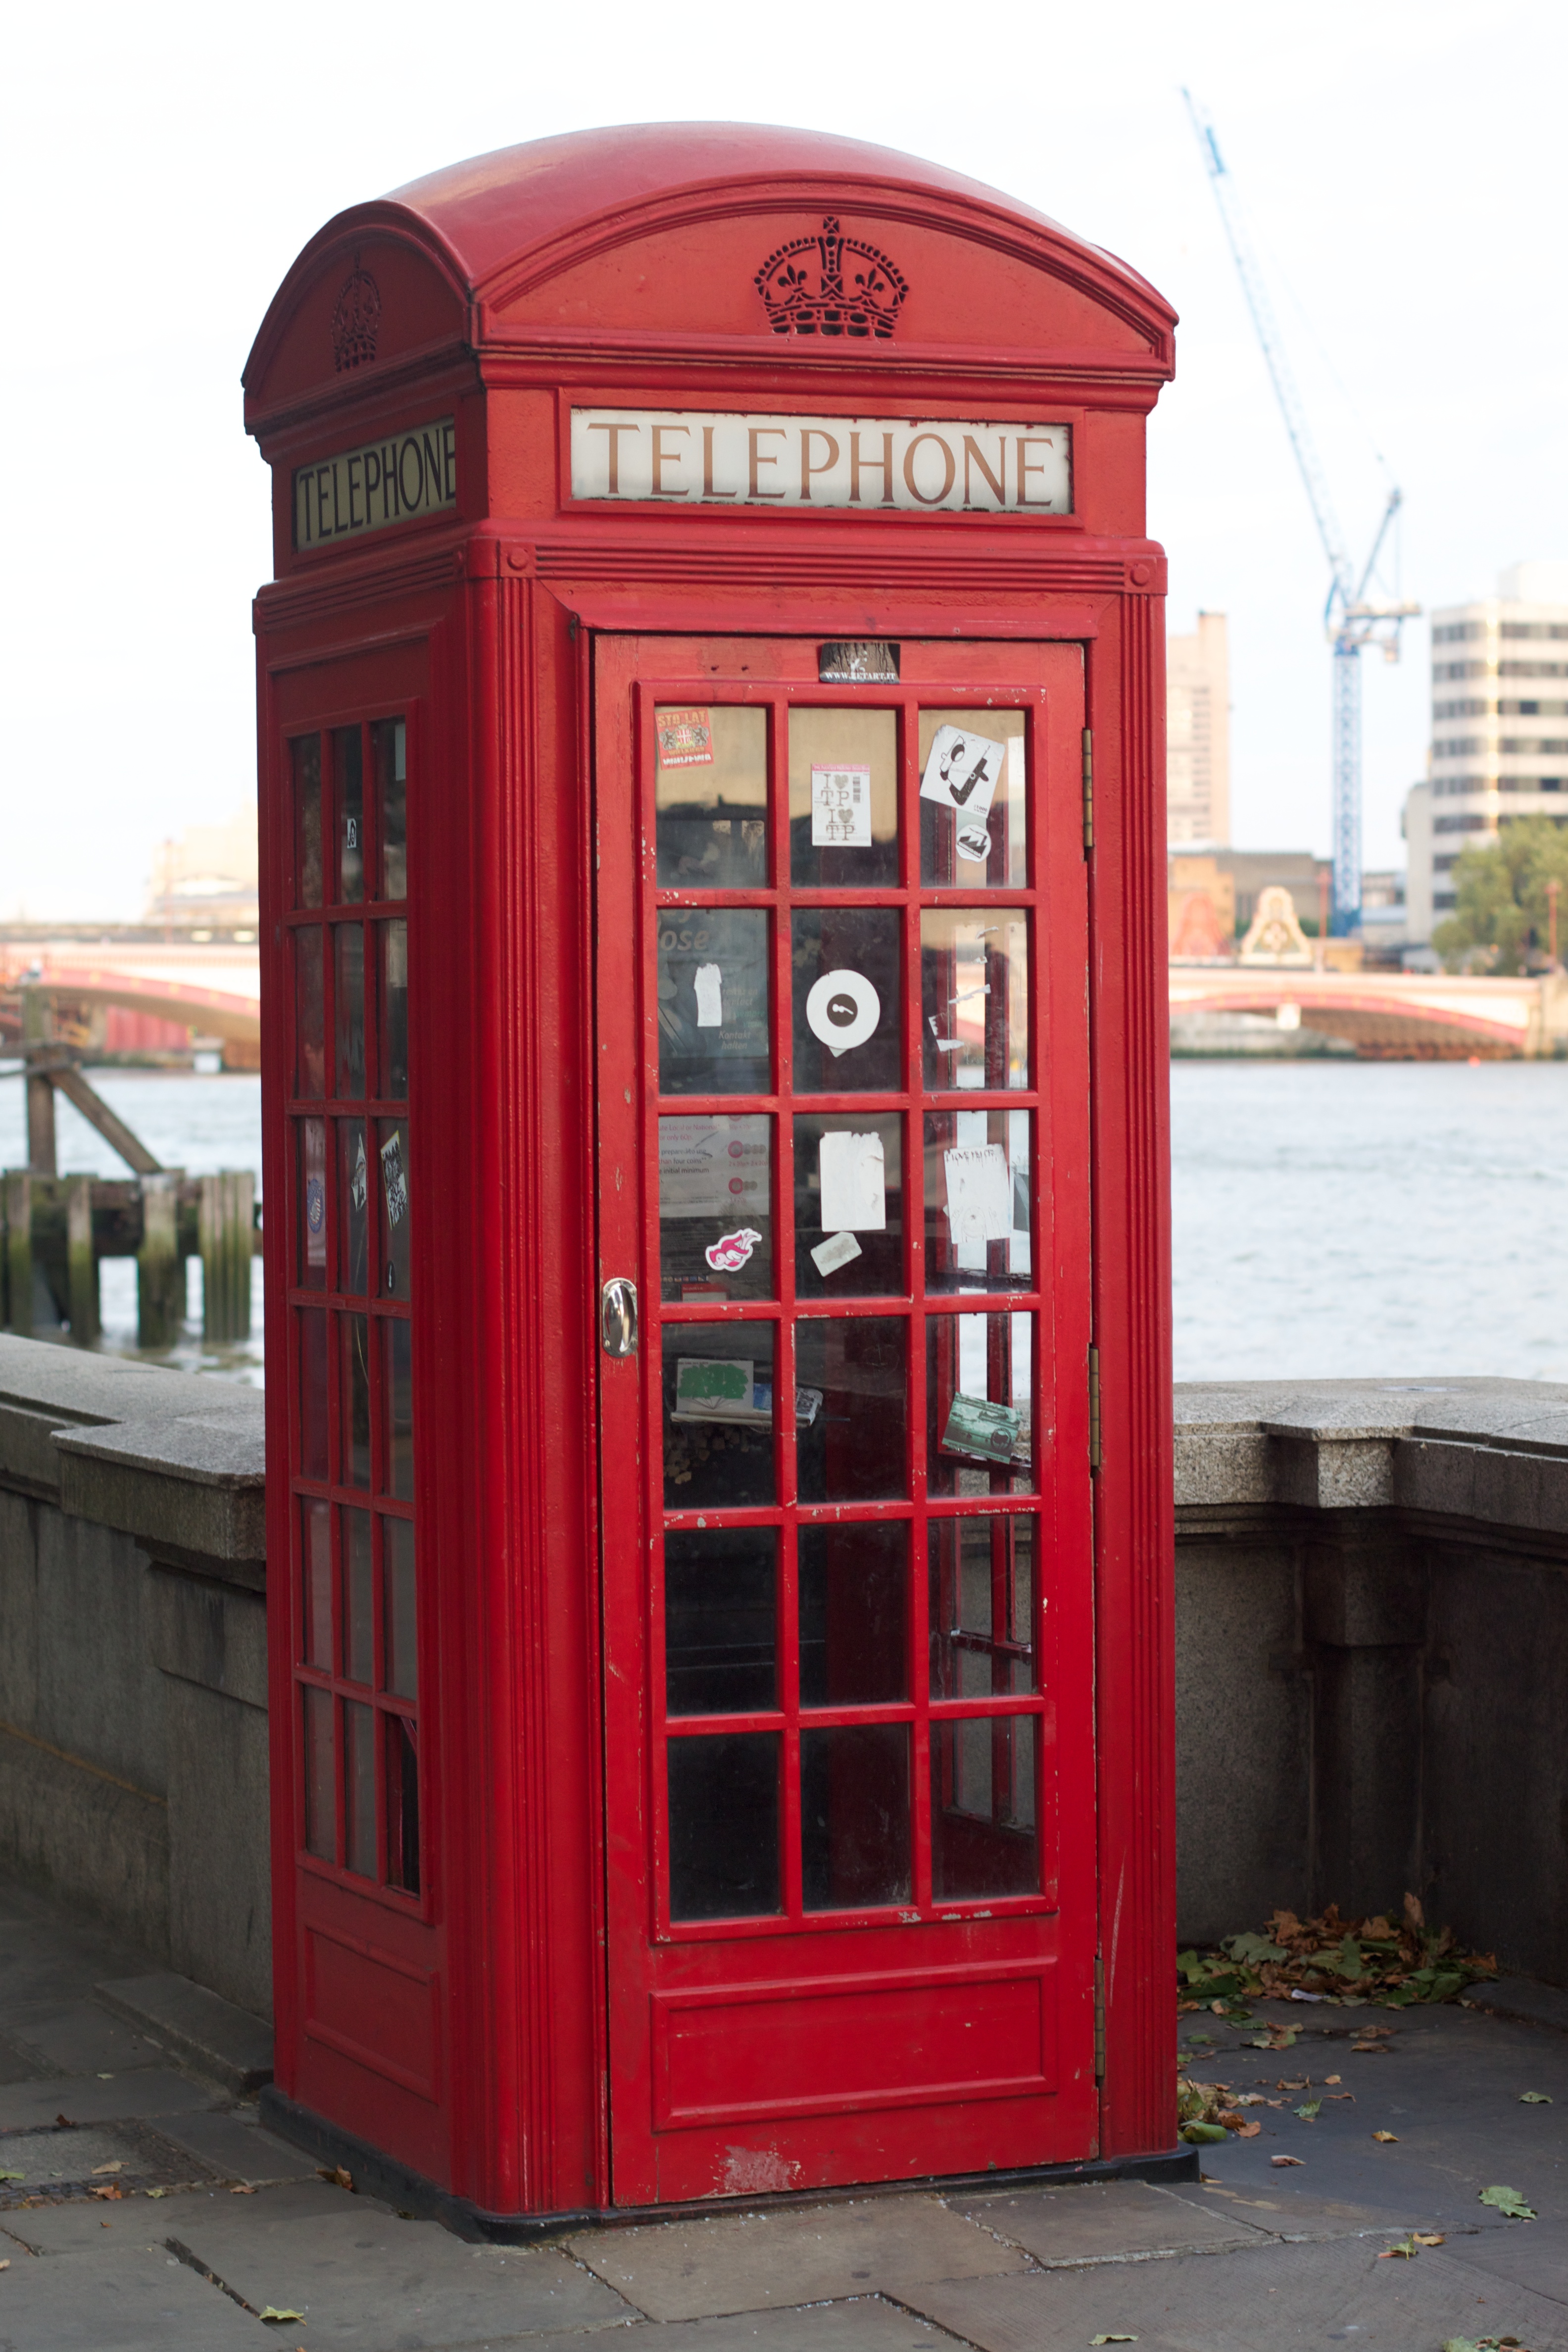
red, payphone, telephone booth, post box, outdoor structure